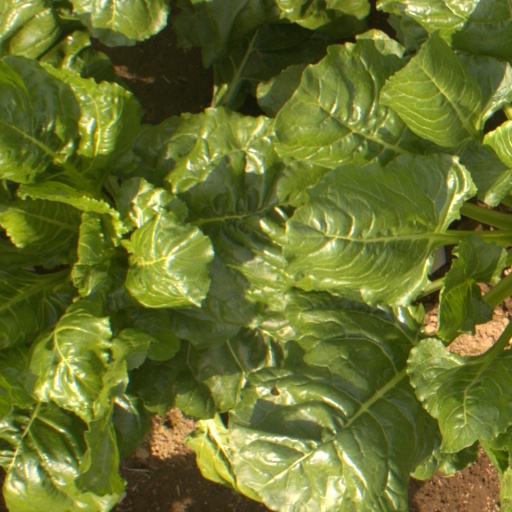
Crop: sugar beet